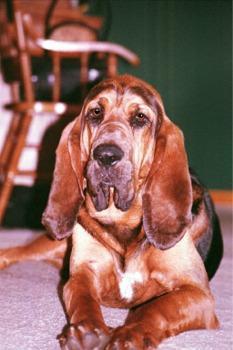
bloodhound